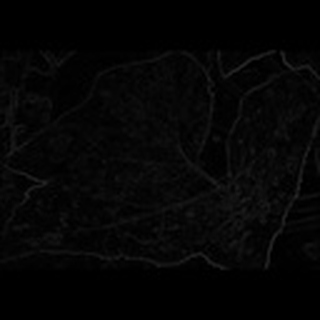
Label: cotton_powdery_mildew